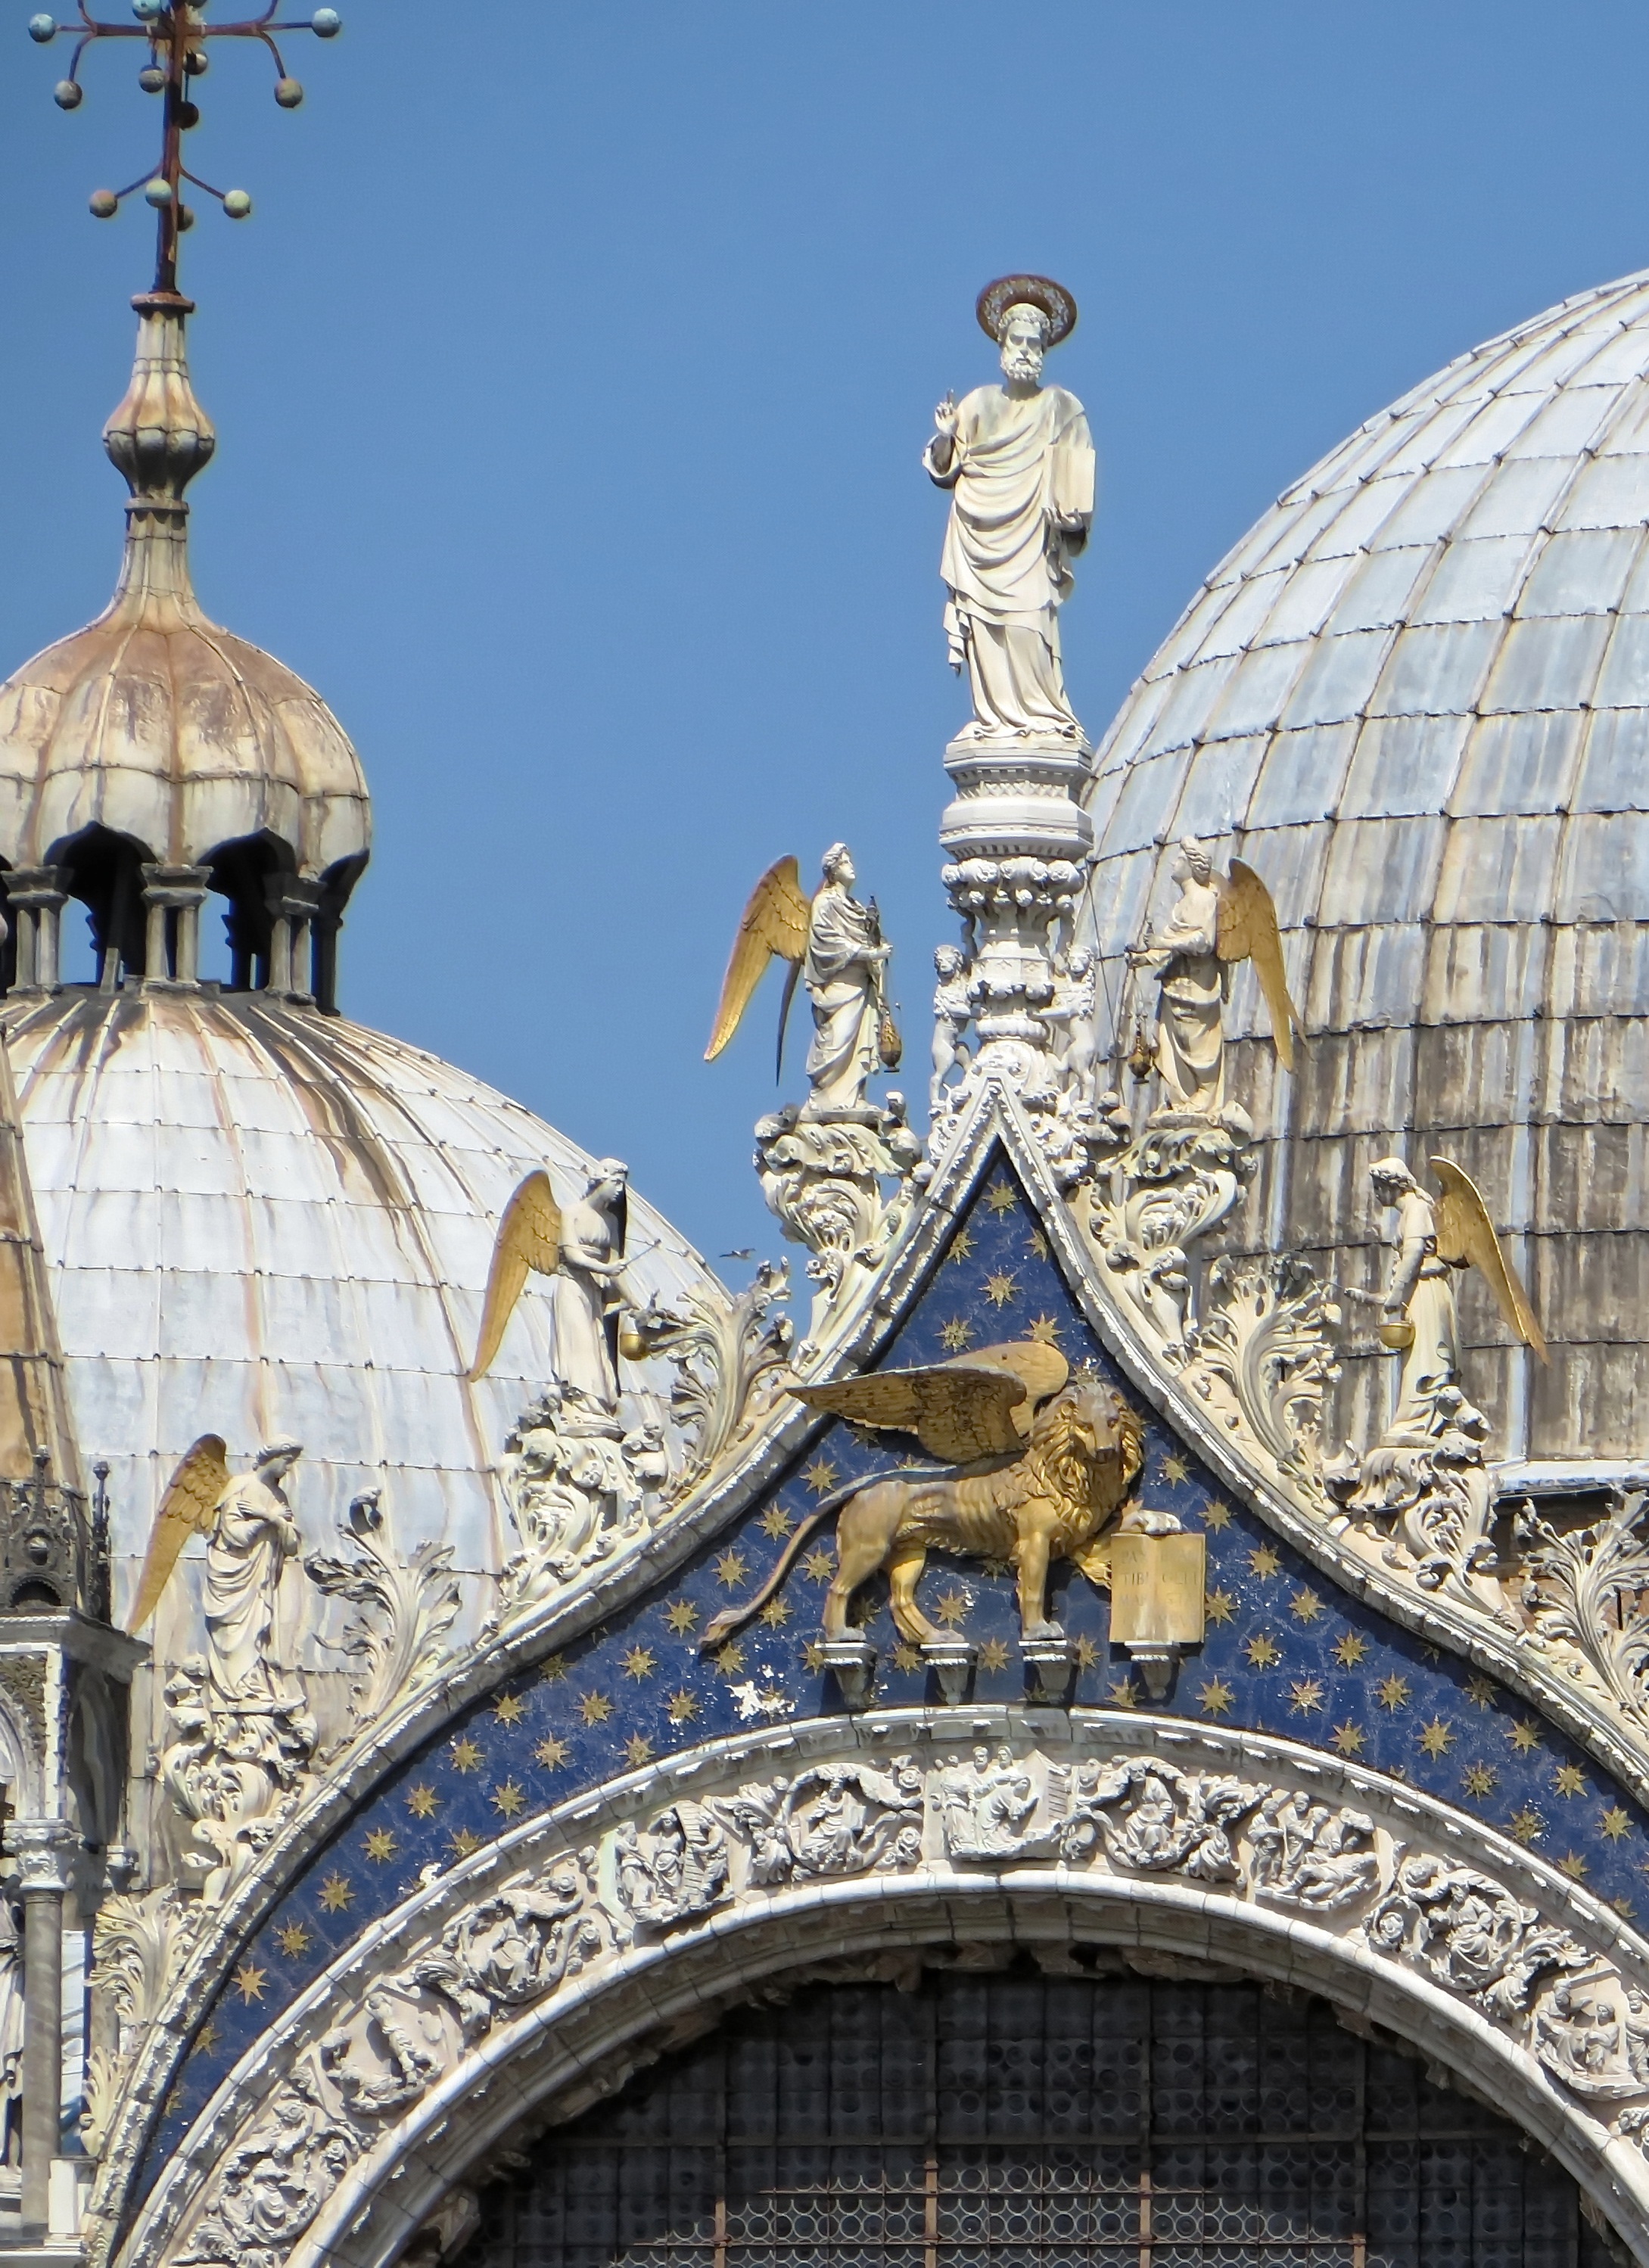
architecture, sky, building, monument, statue, landmark, italy, facade, venice, church, cathedral, tourism, place of worship, roofing, medieval architecture, spire, steeple, tourist attraction, basilica, dome, metropolis, domes, facades, pediment, historic site, ancient history, cupolas, byzantine architecture, st marc